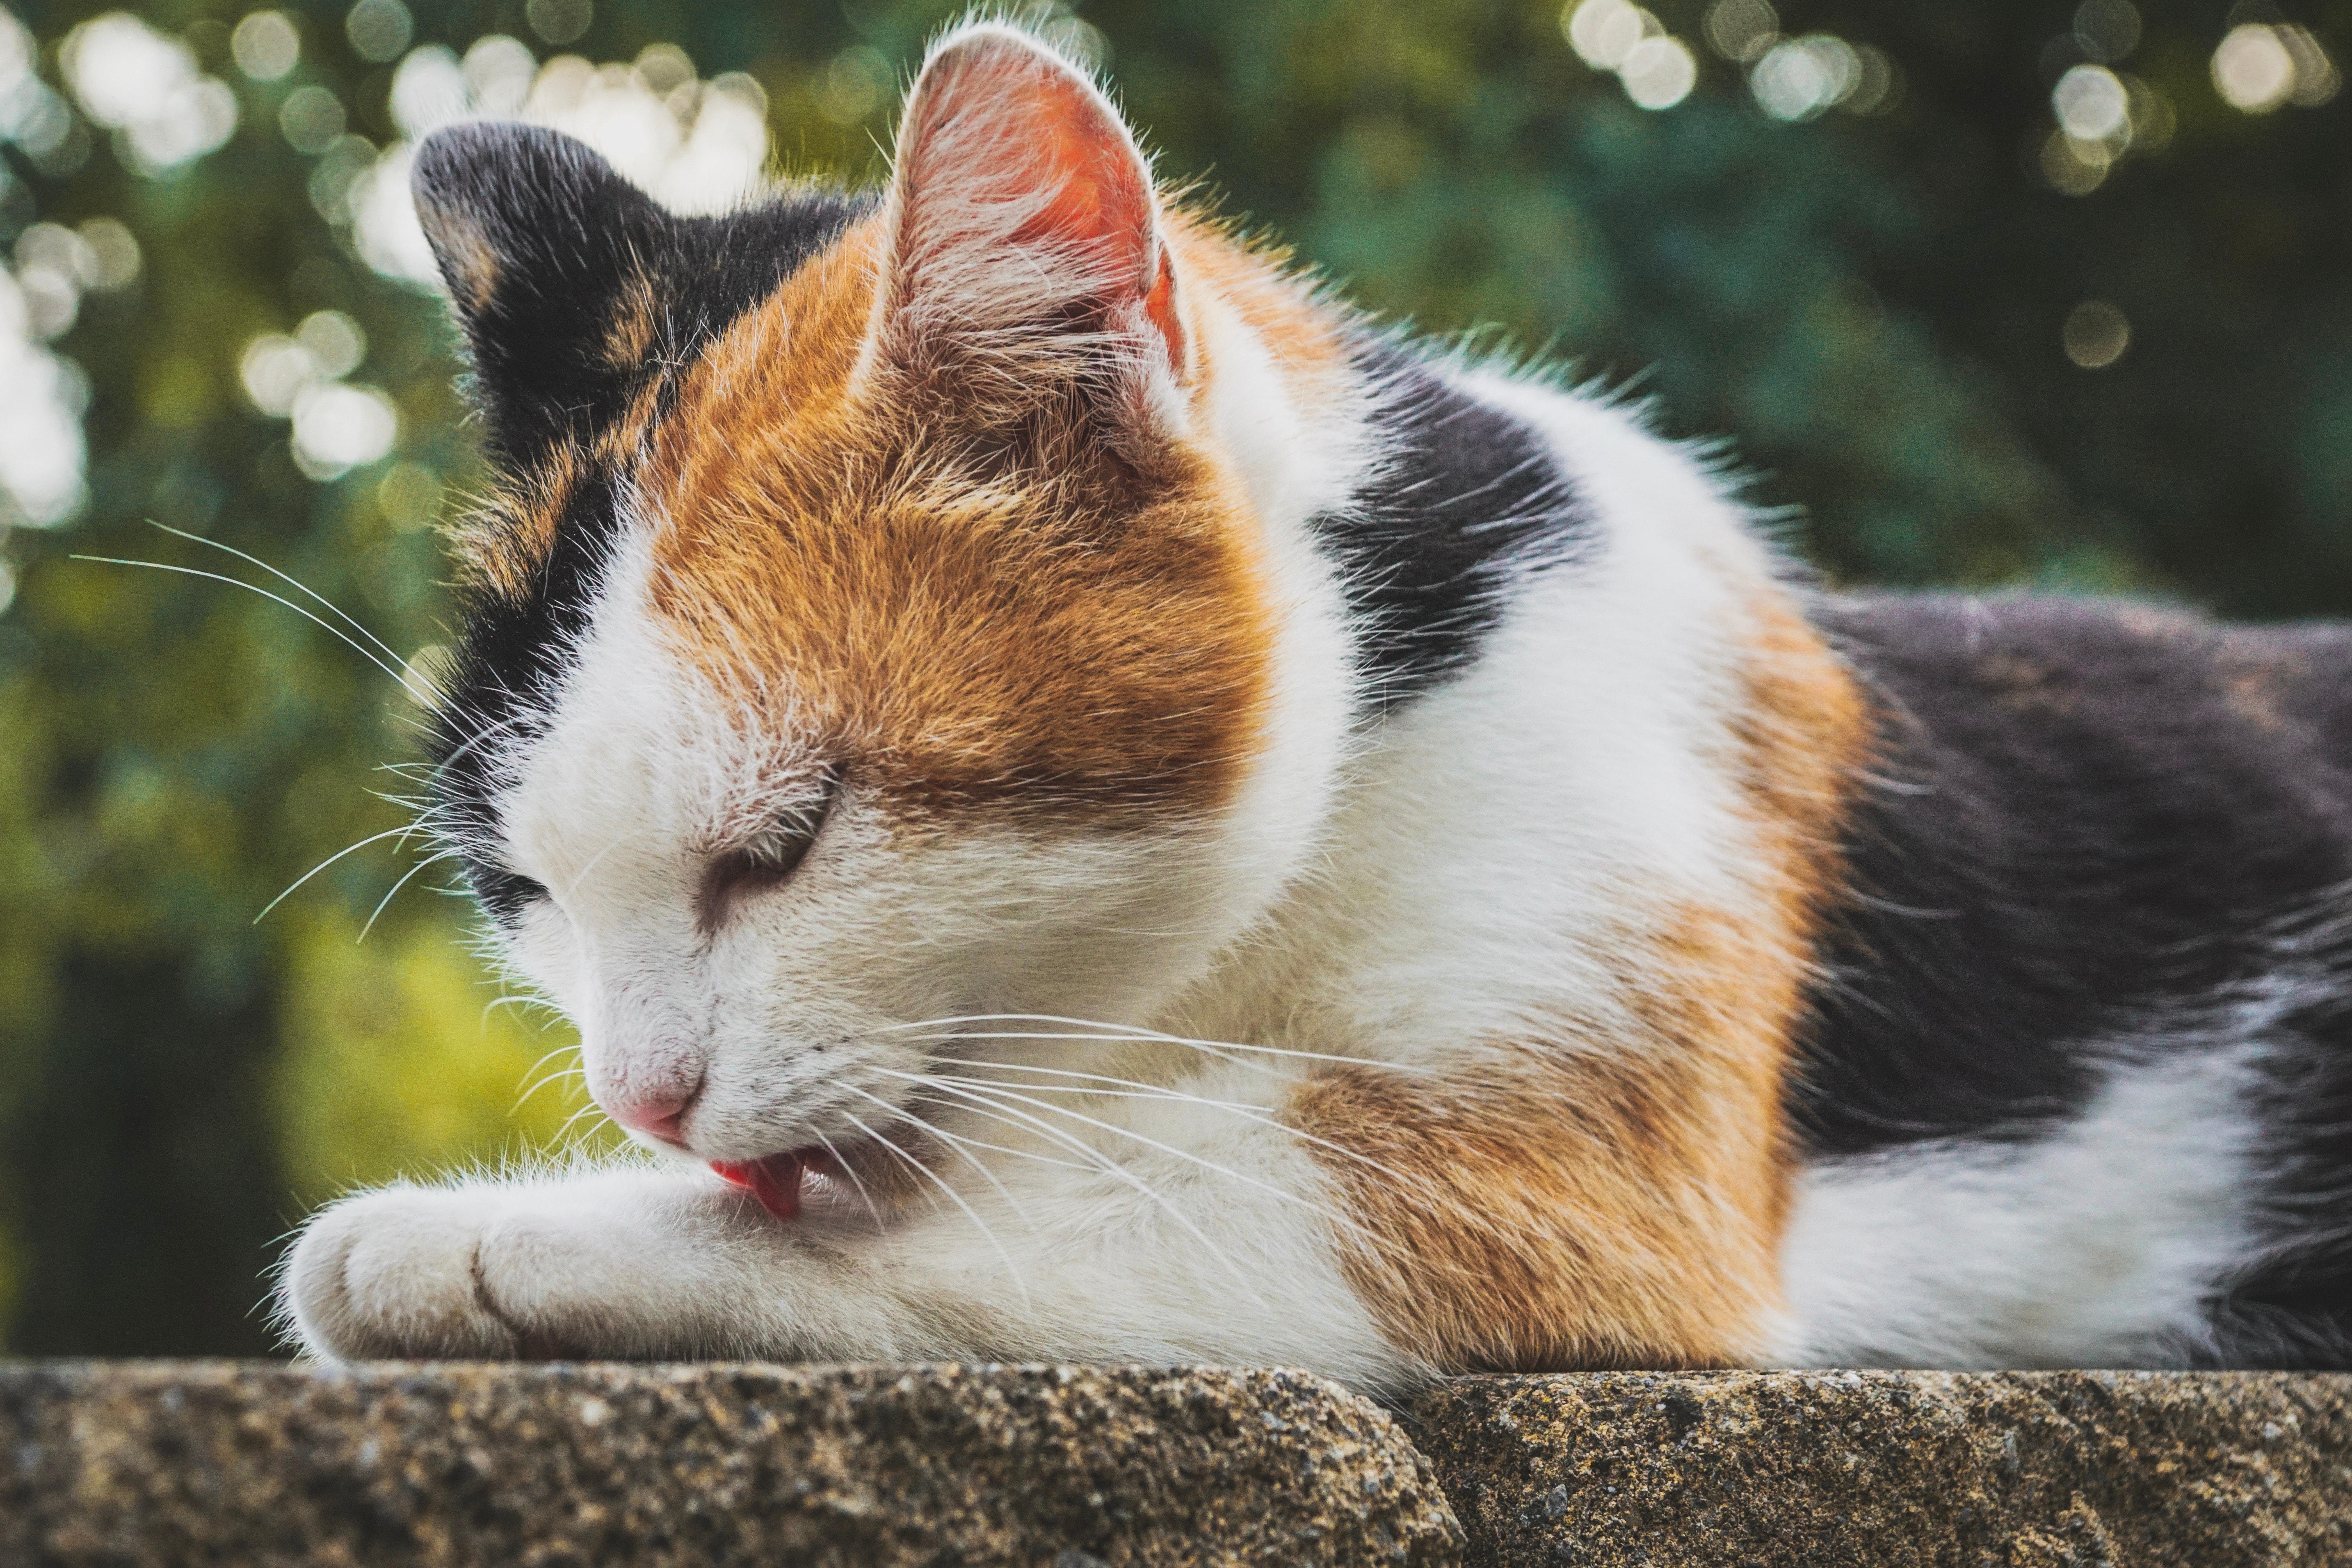
cat, whiskers, mammal, small to medium sized cats, felidae, carnivore, snout, aegean cat, nose, tree, eye, american wirehair, domestic short haired cat, close up, european shorthair, fur, grass, wildlife, kitten, plant, photography, tail, ear